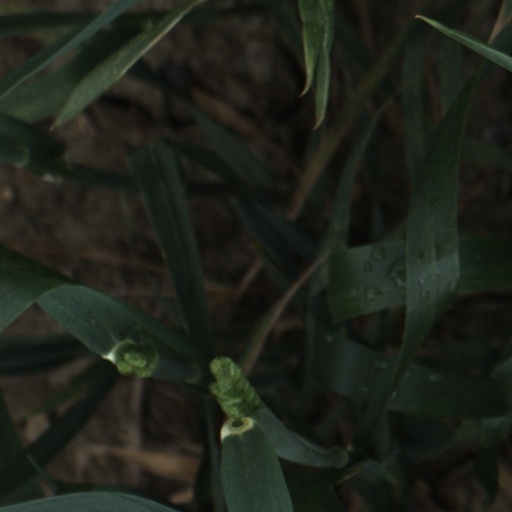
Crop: wheat